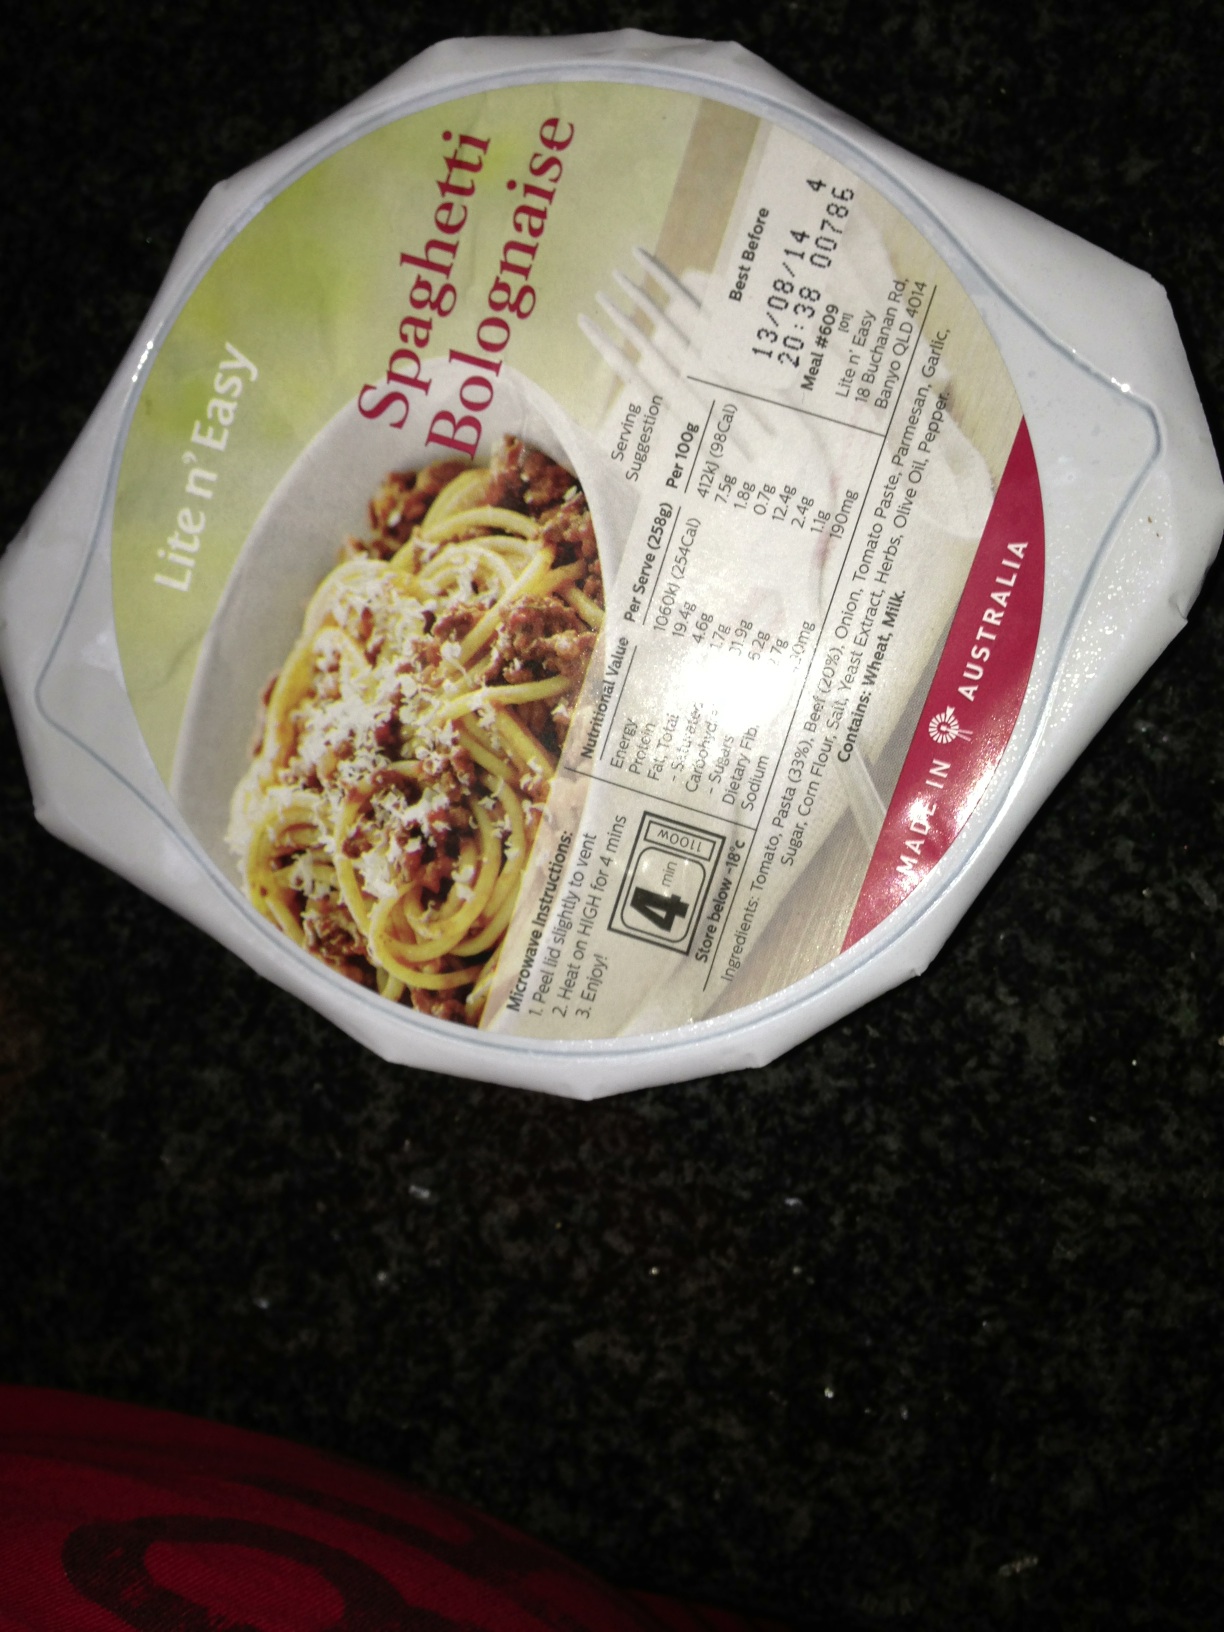Question: What is the flavor of this meal?
Answer: spaghetti bolognaise